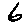
Label: 6